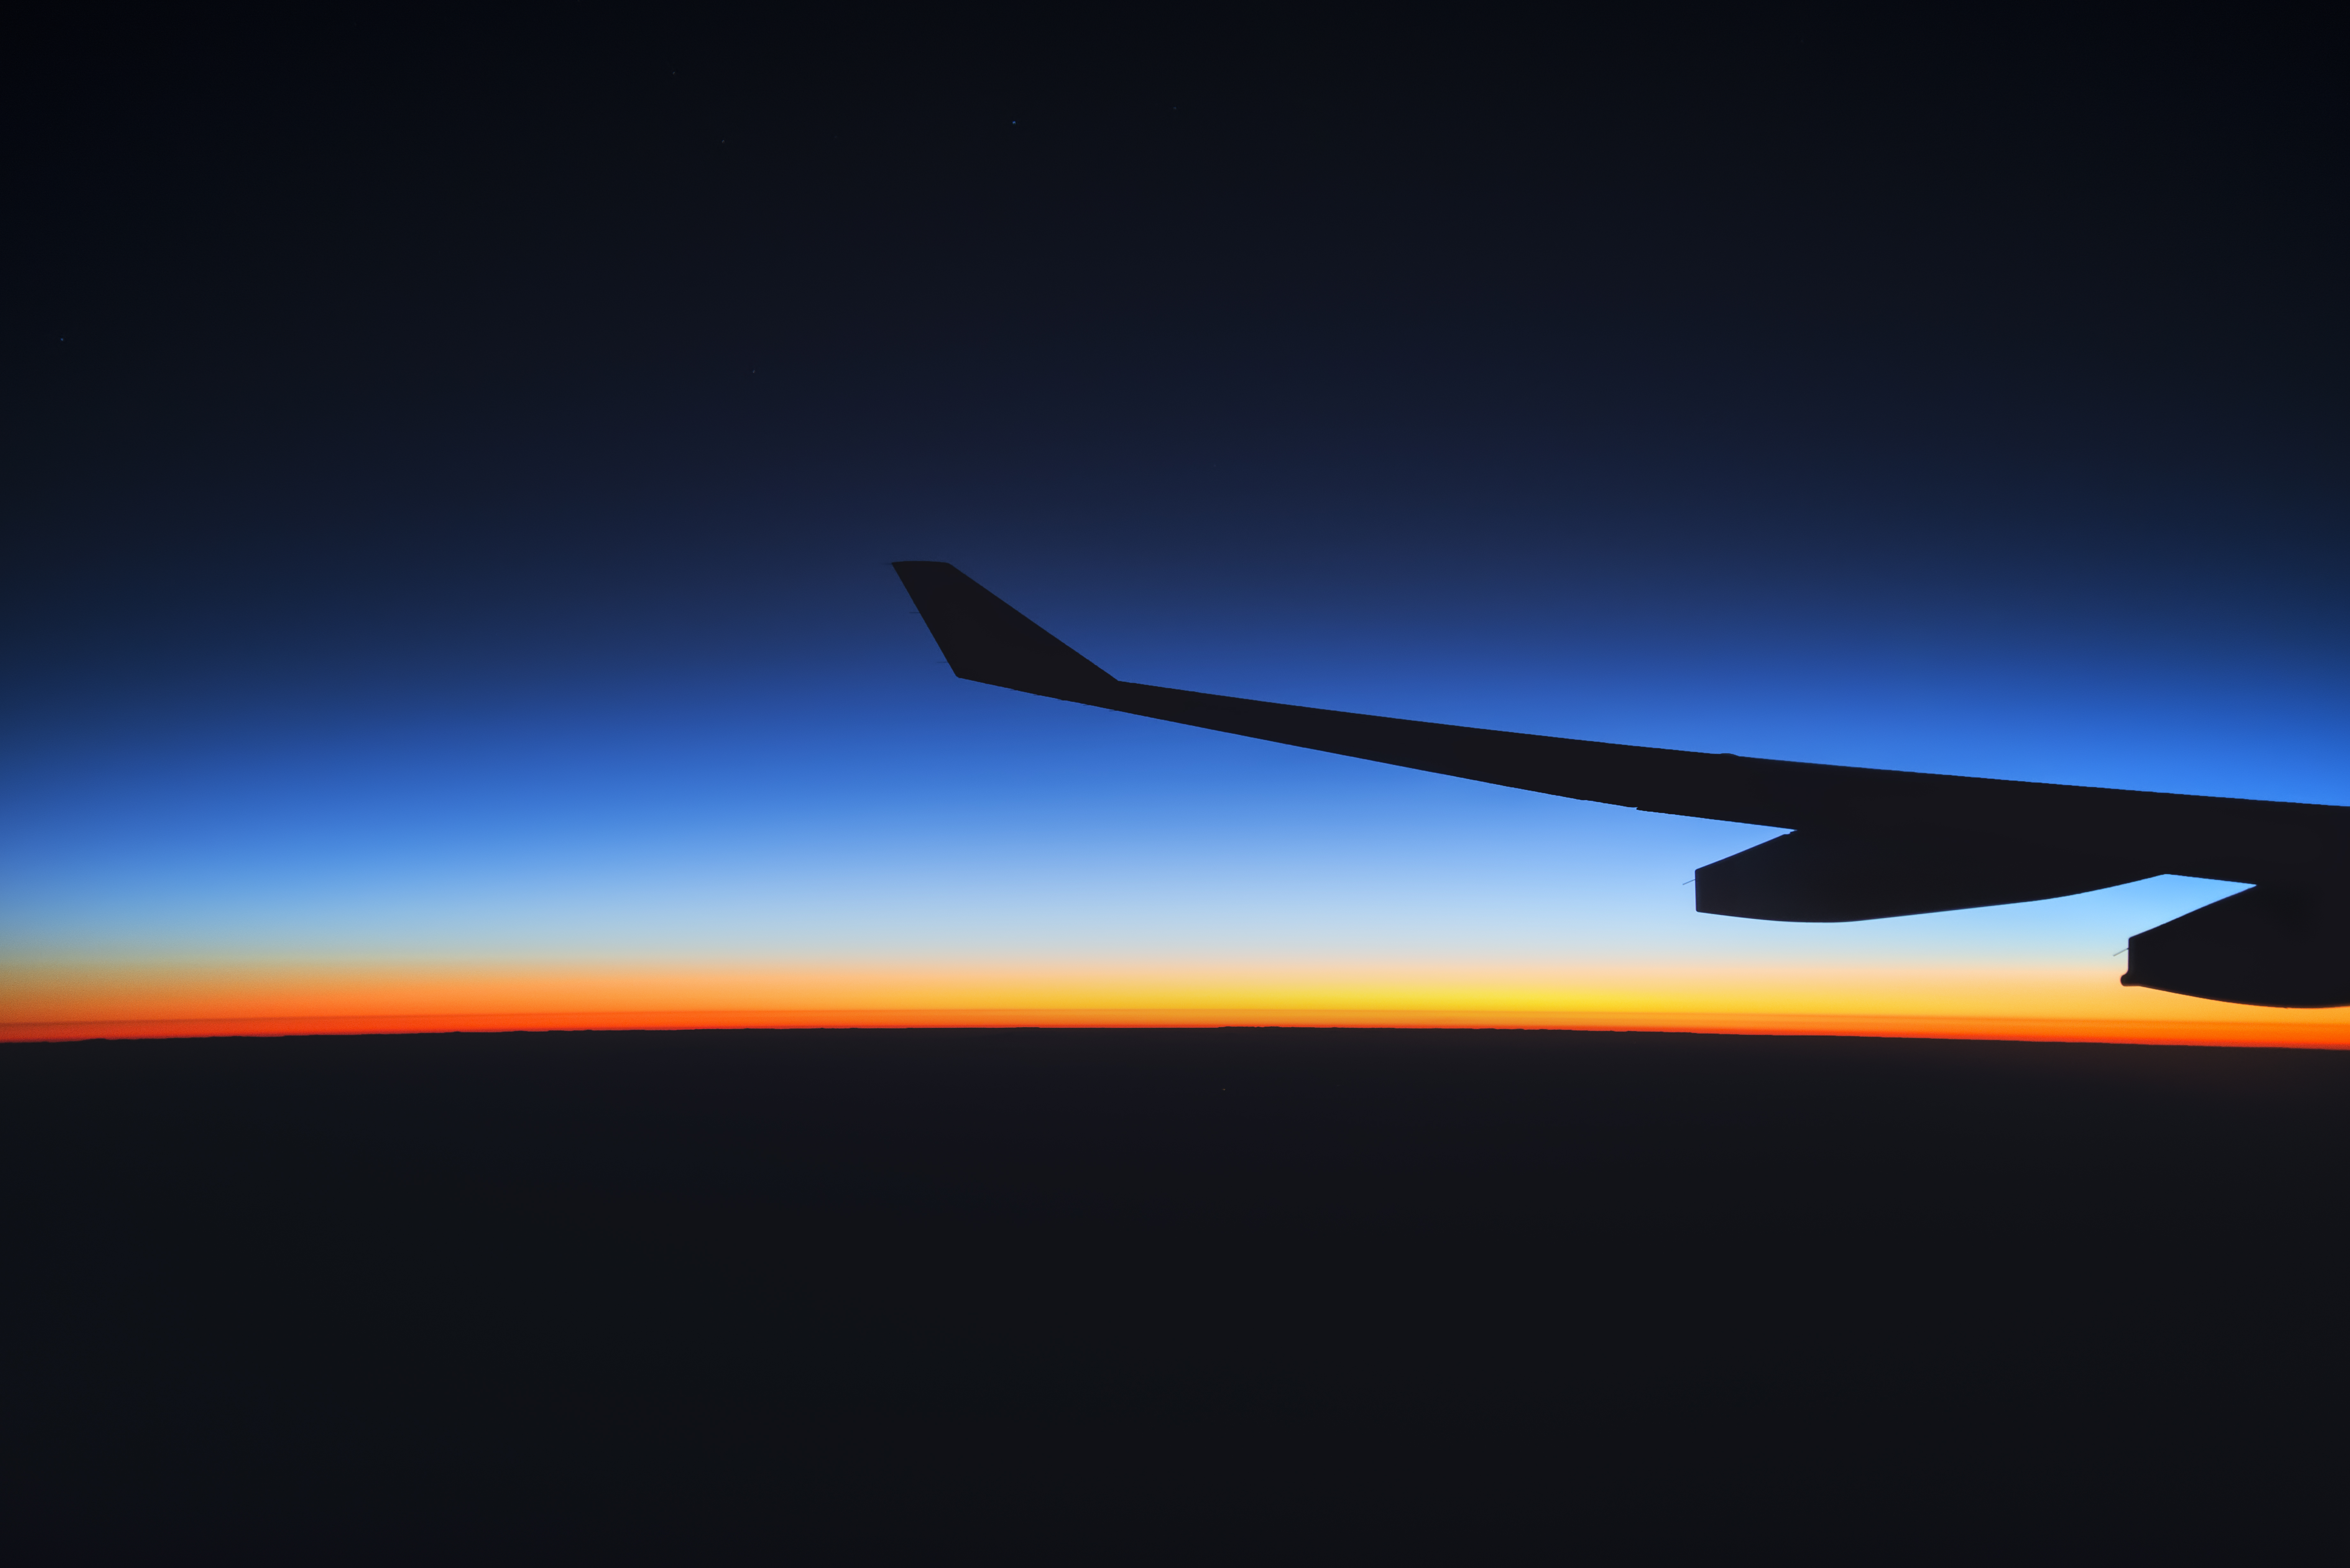
horizon, silhouette, wing, light, sky, sunrise, sunset, seat, window, dawn, atmosphere, airplane, plane, aircraft, dusk, orange, vehicle, flight, darkness, blue, nikon, yellow, 35mm, aeroplane, sigma, low, d800, screenshot, atmosphere of earth, computer wallpaper